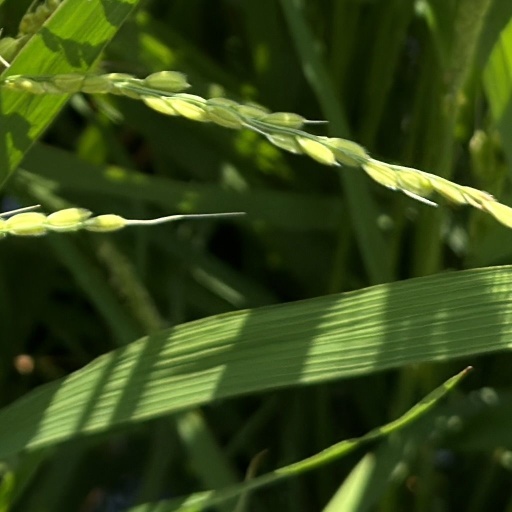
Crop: rice